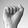
ASL letter: A